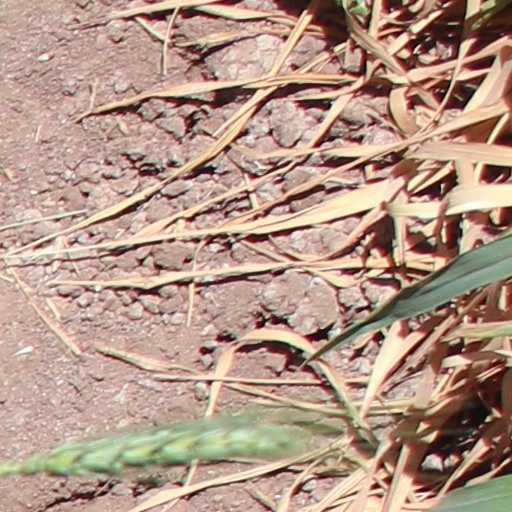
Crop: wheat